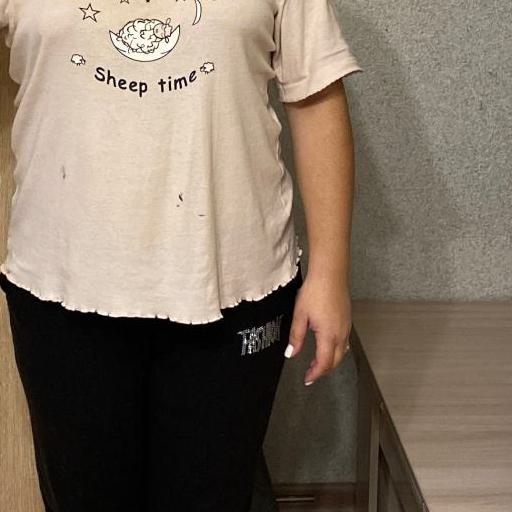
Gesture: no_gesture